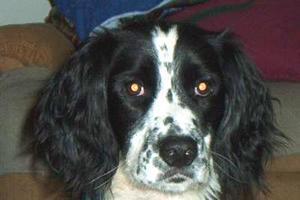
English_springer